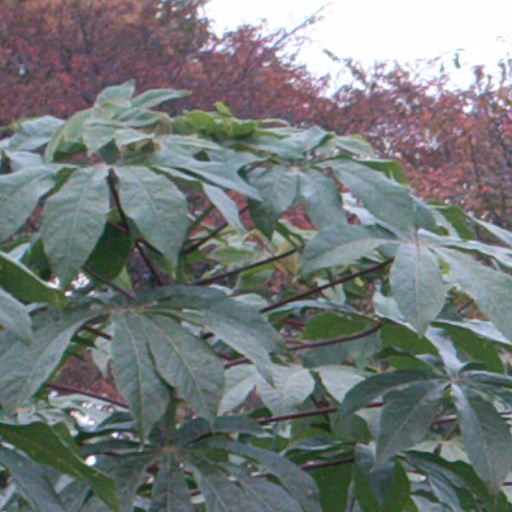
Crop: cassava